Super Bowl LV

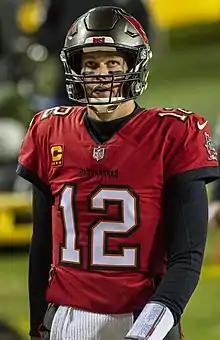
Buccaneers quarterback Tom Brady became the Super Bowl's oldest player at age 43

The Tampa Bay Buccaneers finished the 2020 season with an record under second-year head coach Bruce Arians. Prior to this, the team had not won a playoff game since Super Bowl XXXVII in 2003 and had not made the playoffs since 2007–08. The team also recorded only three winning seasons since 2008 and had gone 7–9 the previous year.